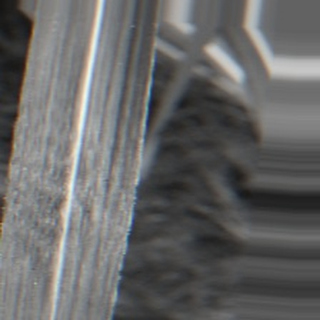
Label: sugarcane_bacterial_blight